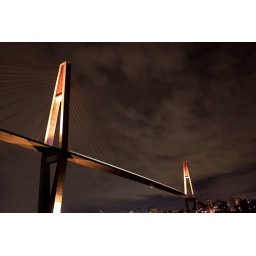
The skytrain bridge in surrey, the white streak is the train going by.